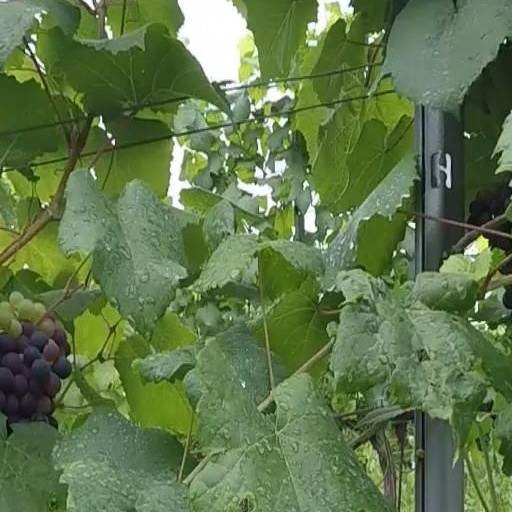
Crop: grape